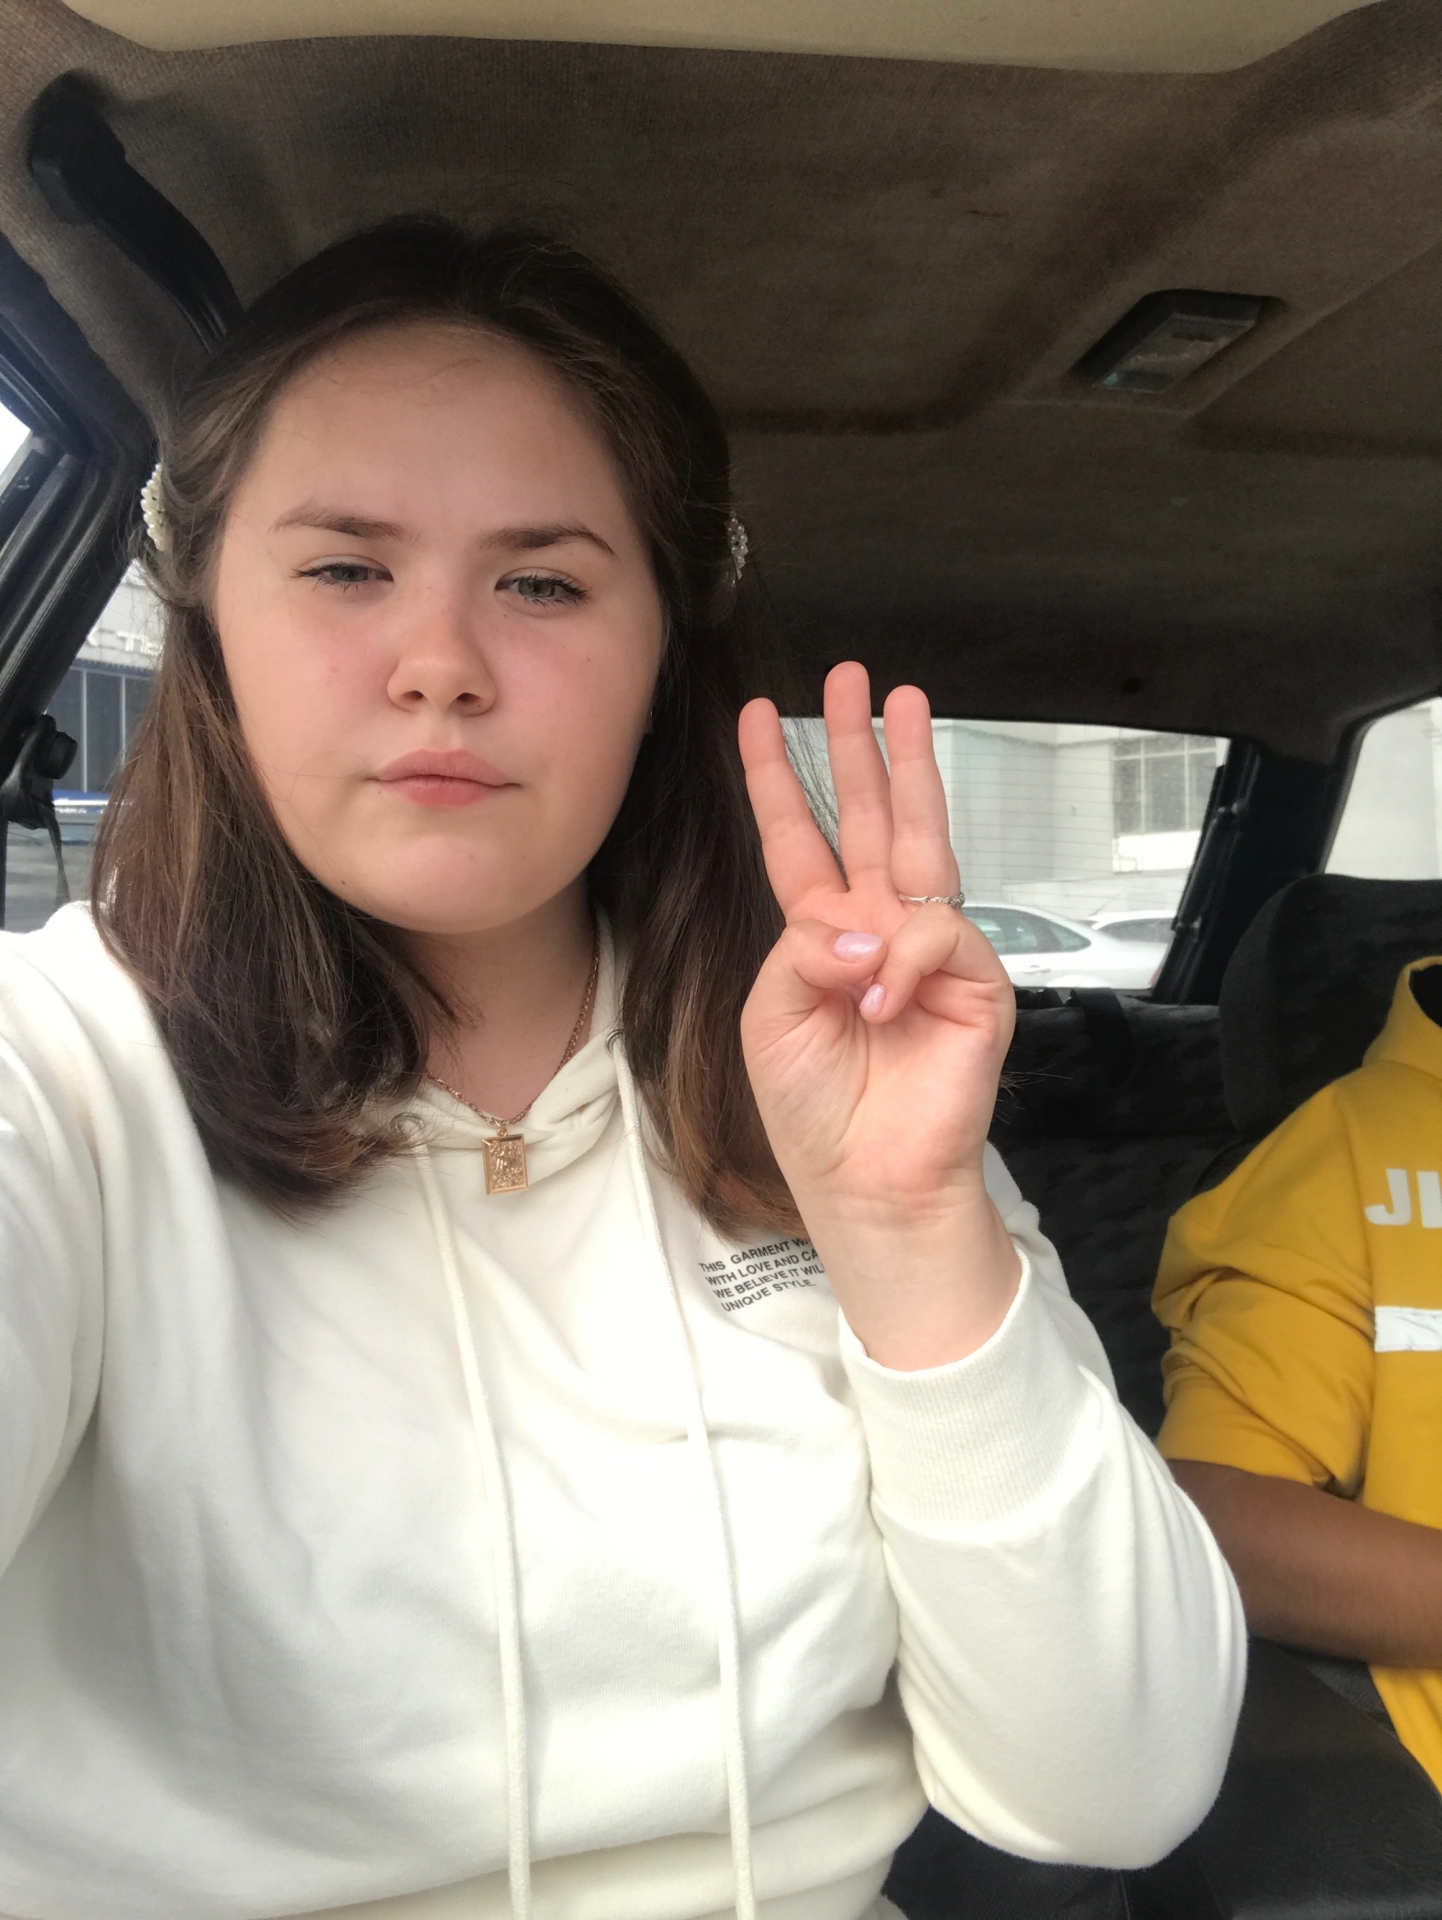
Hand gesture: three